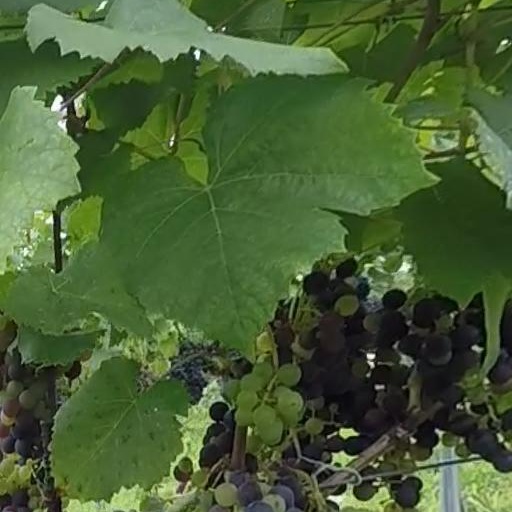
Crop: grape